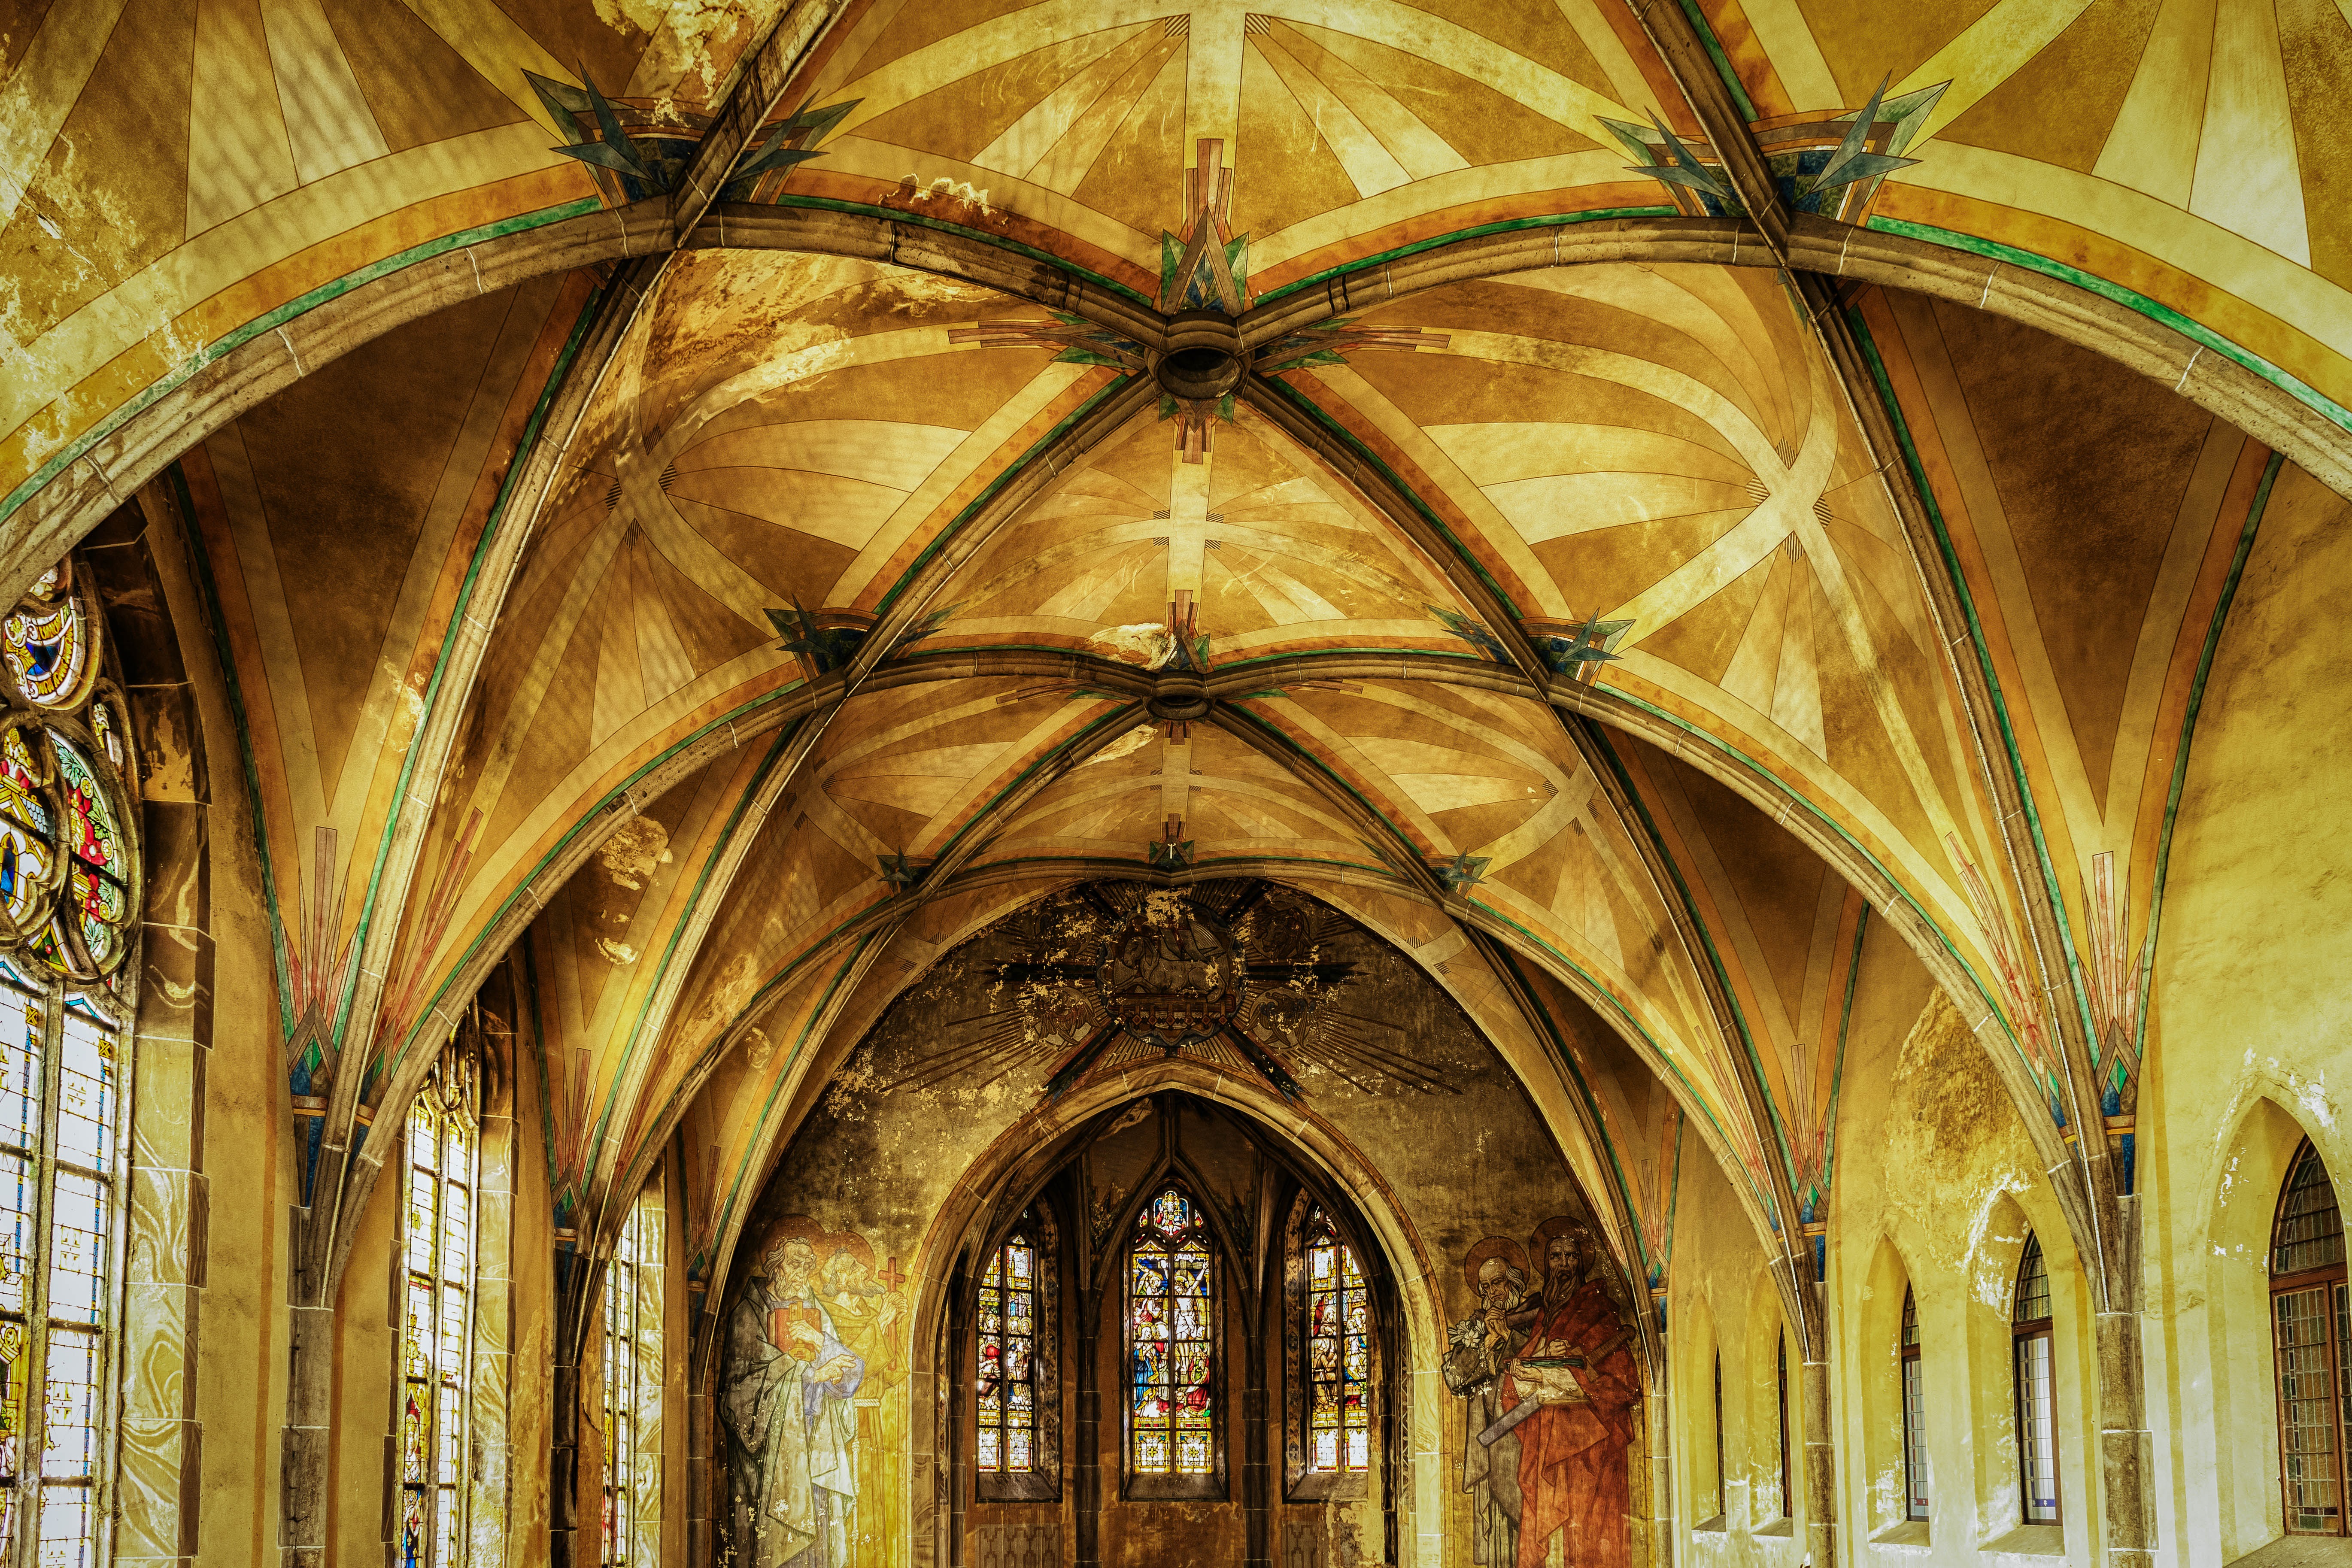
architecture, crossing, building, mystical, arch, religion, facade, memory, church, cathedral, chapel, gothic, place of worship, spiritual, baptistery, monastery, symmetry, synagogue, christianity, arcade, abbey, vault, basilica, dome, historically, leave, god, atmospheric, lost places, pforphoto, gothic architecture, ancient history, byzantine architecture